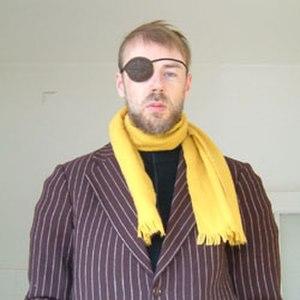
Nick Currie, plus connu sous le nom d'artiste de Momus, est un auteur-compositeur britannique, également blogger et journaliste pour le magazine Wired. La plupart de ses chansons sont auto-biographiques.